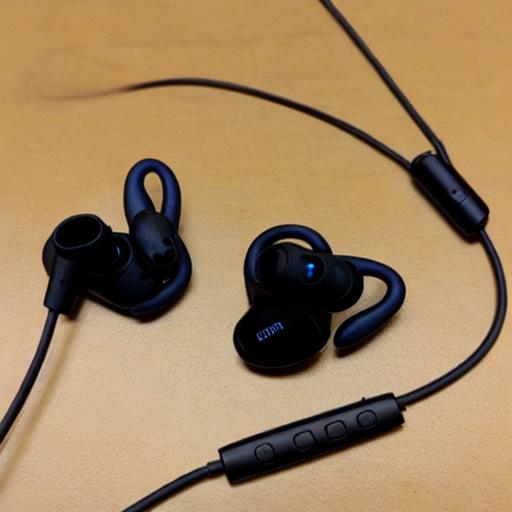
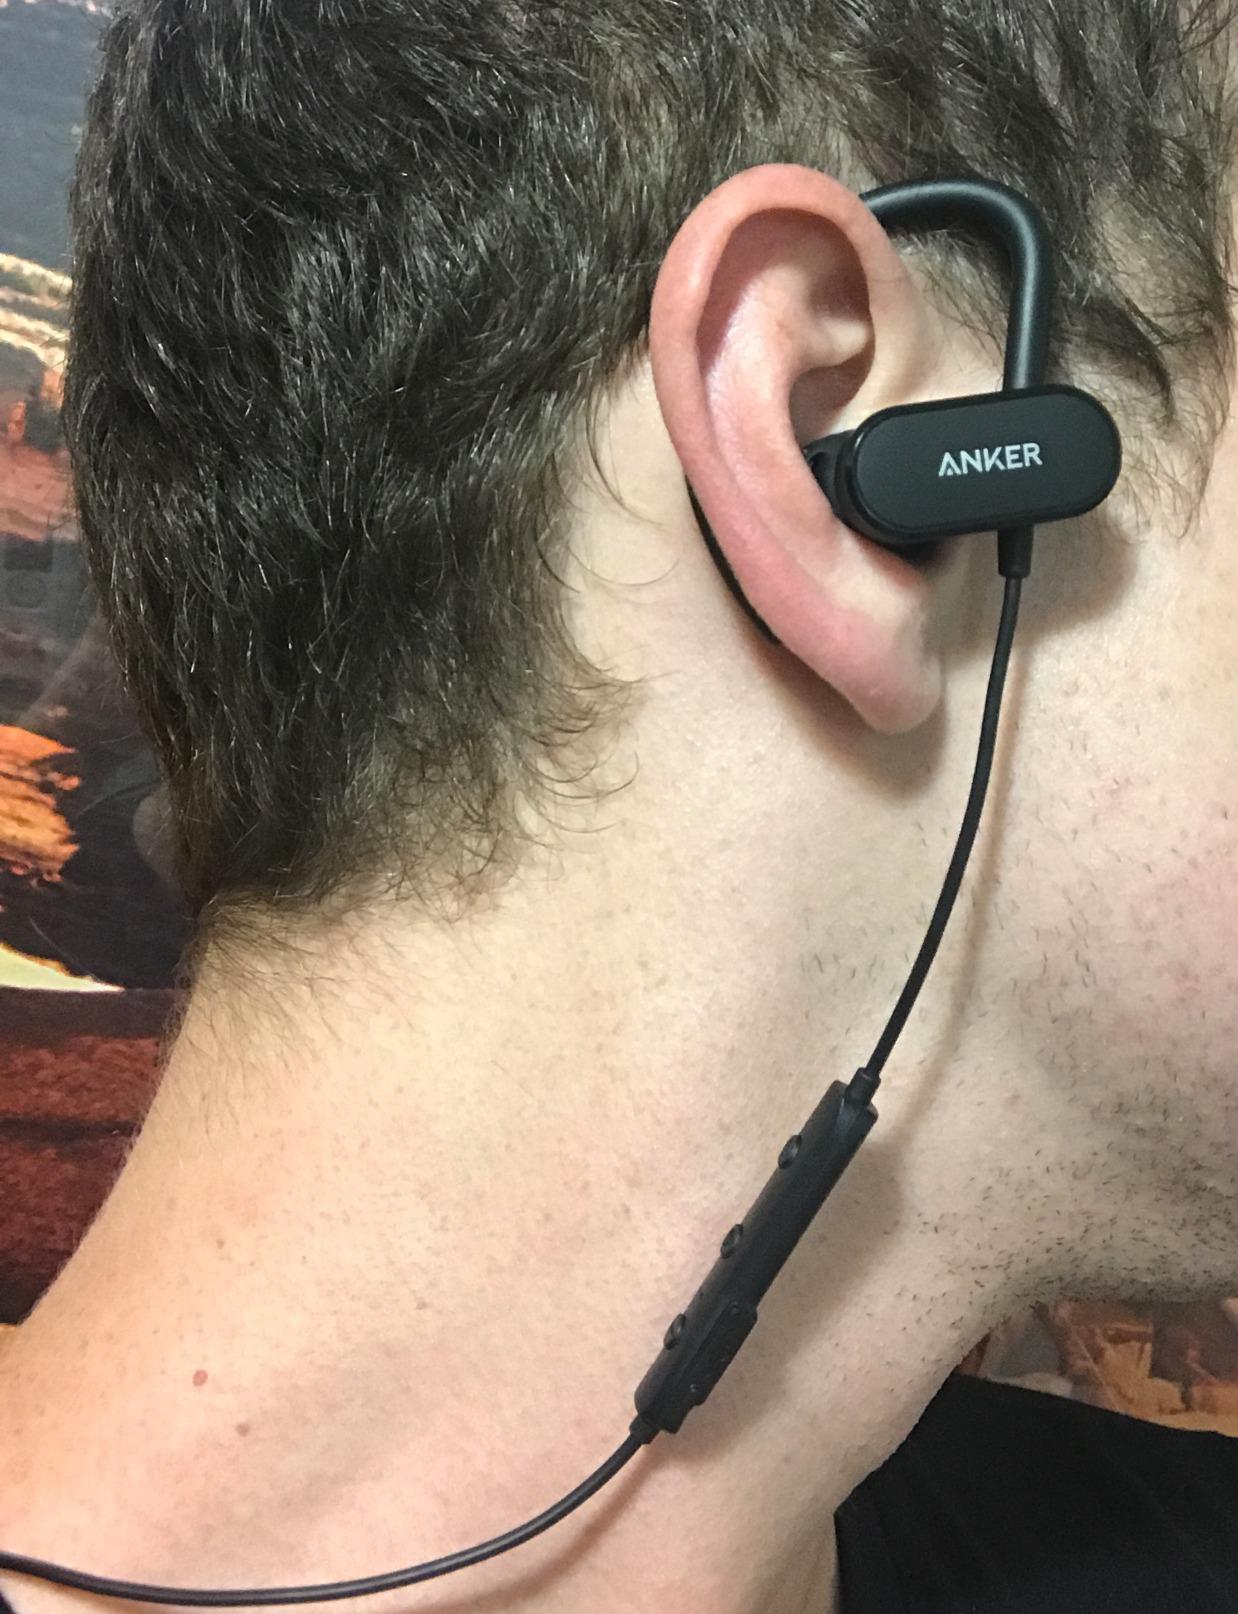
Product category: headphones
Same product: no